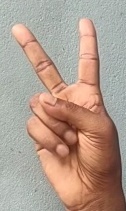
ASL sign: V